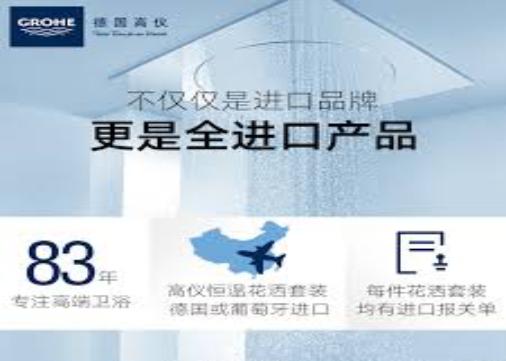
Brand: grohe
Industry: Necessities